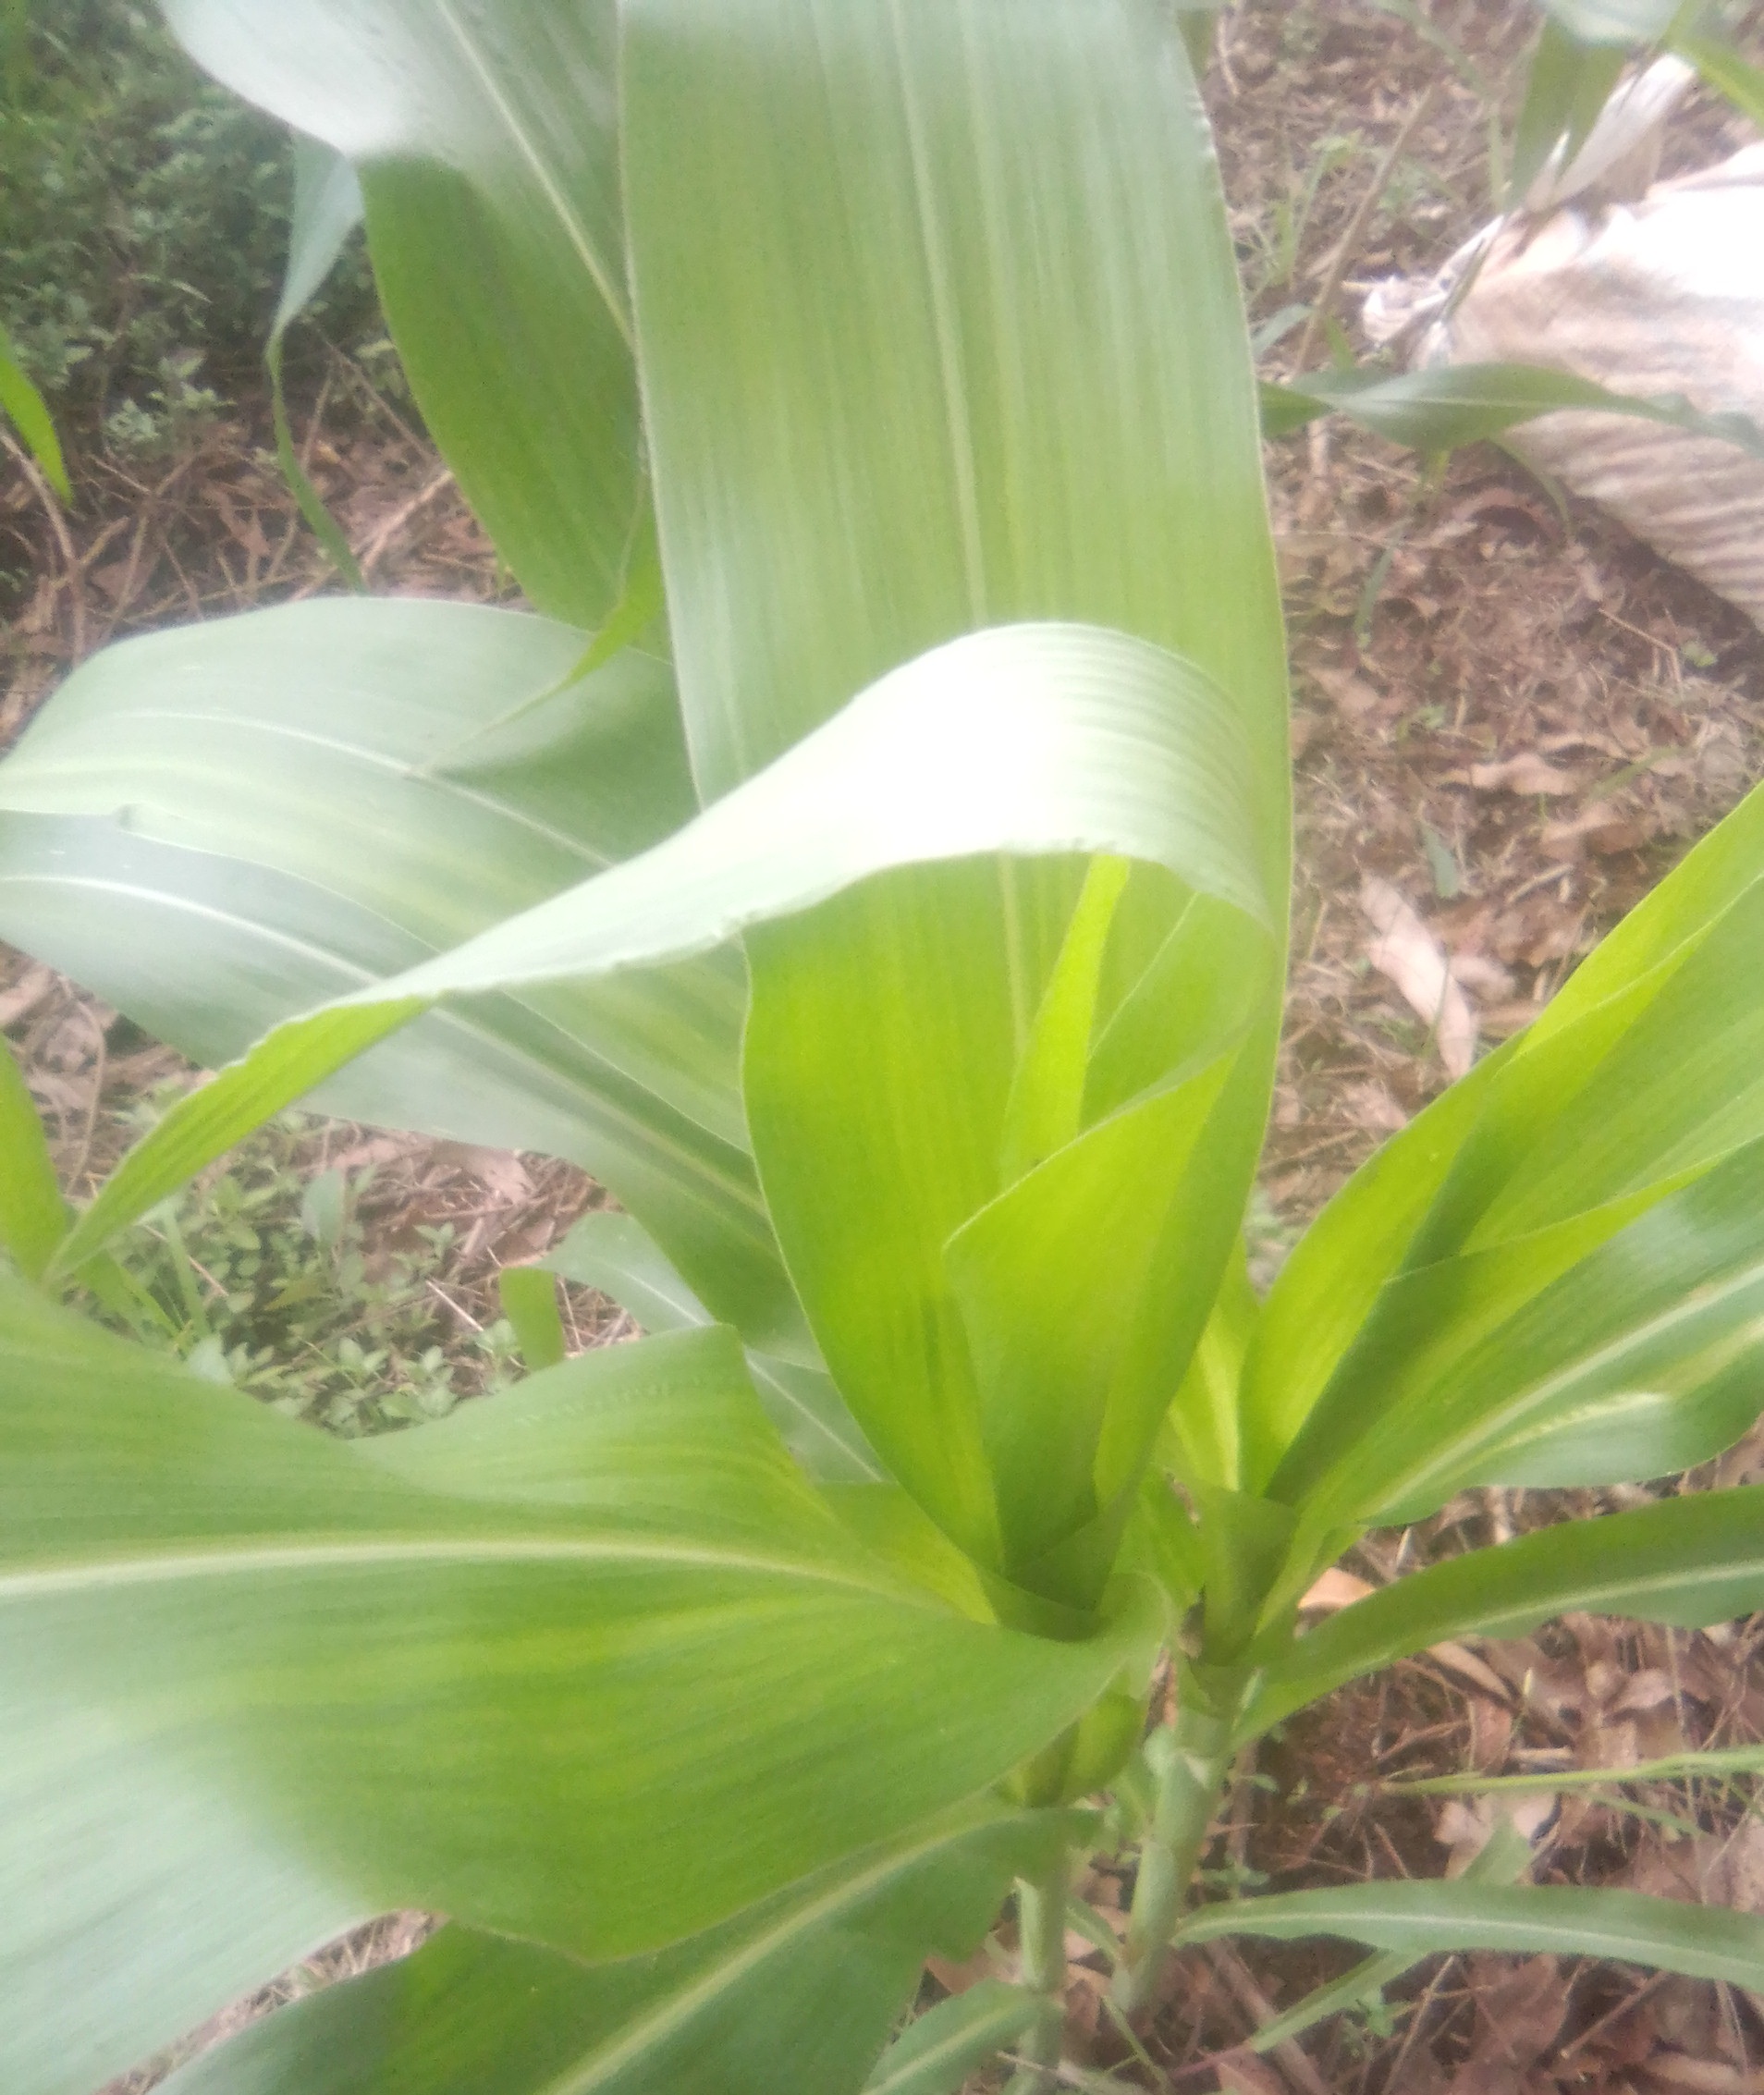
Label: healthy